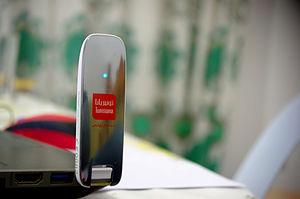
Clé 3G du fournisseur de services télécoms en Tunisie Tunisiana, de marque Huawei E367 This photograph was taken with a Nikon D3100
Ooredoo, anciennement Tunisiana, est un opérateur de télécommunications privé en Tunisie.
Cette liste d'entreprises tunisiennes ne pouvant regrouper l'ensemble des entreprises de Tunisie, elle propose de rassembler les grandes entreprises ou encore les PME.